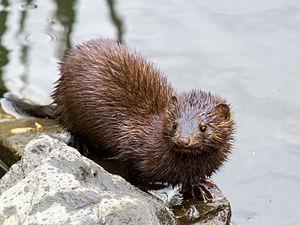
Neovison est un genre de Carnivores de la famille des Mustélidés qui comprend deux espèces, dont l'une éteinte au XIXᵉ siècle. Elles sont appelées des visons comme quelques autres espèces classées dans le genre Mustela.